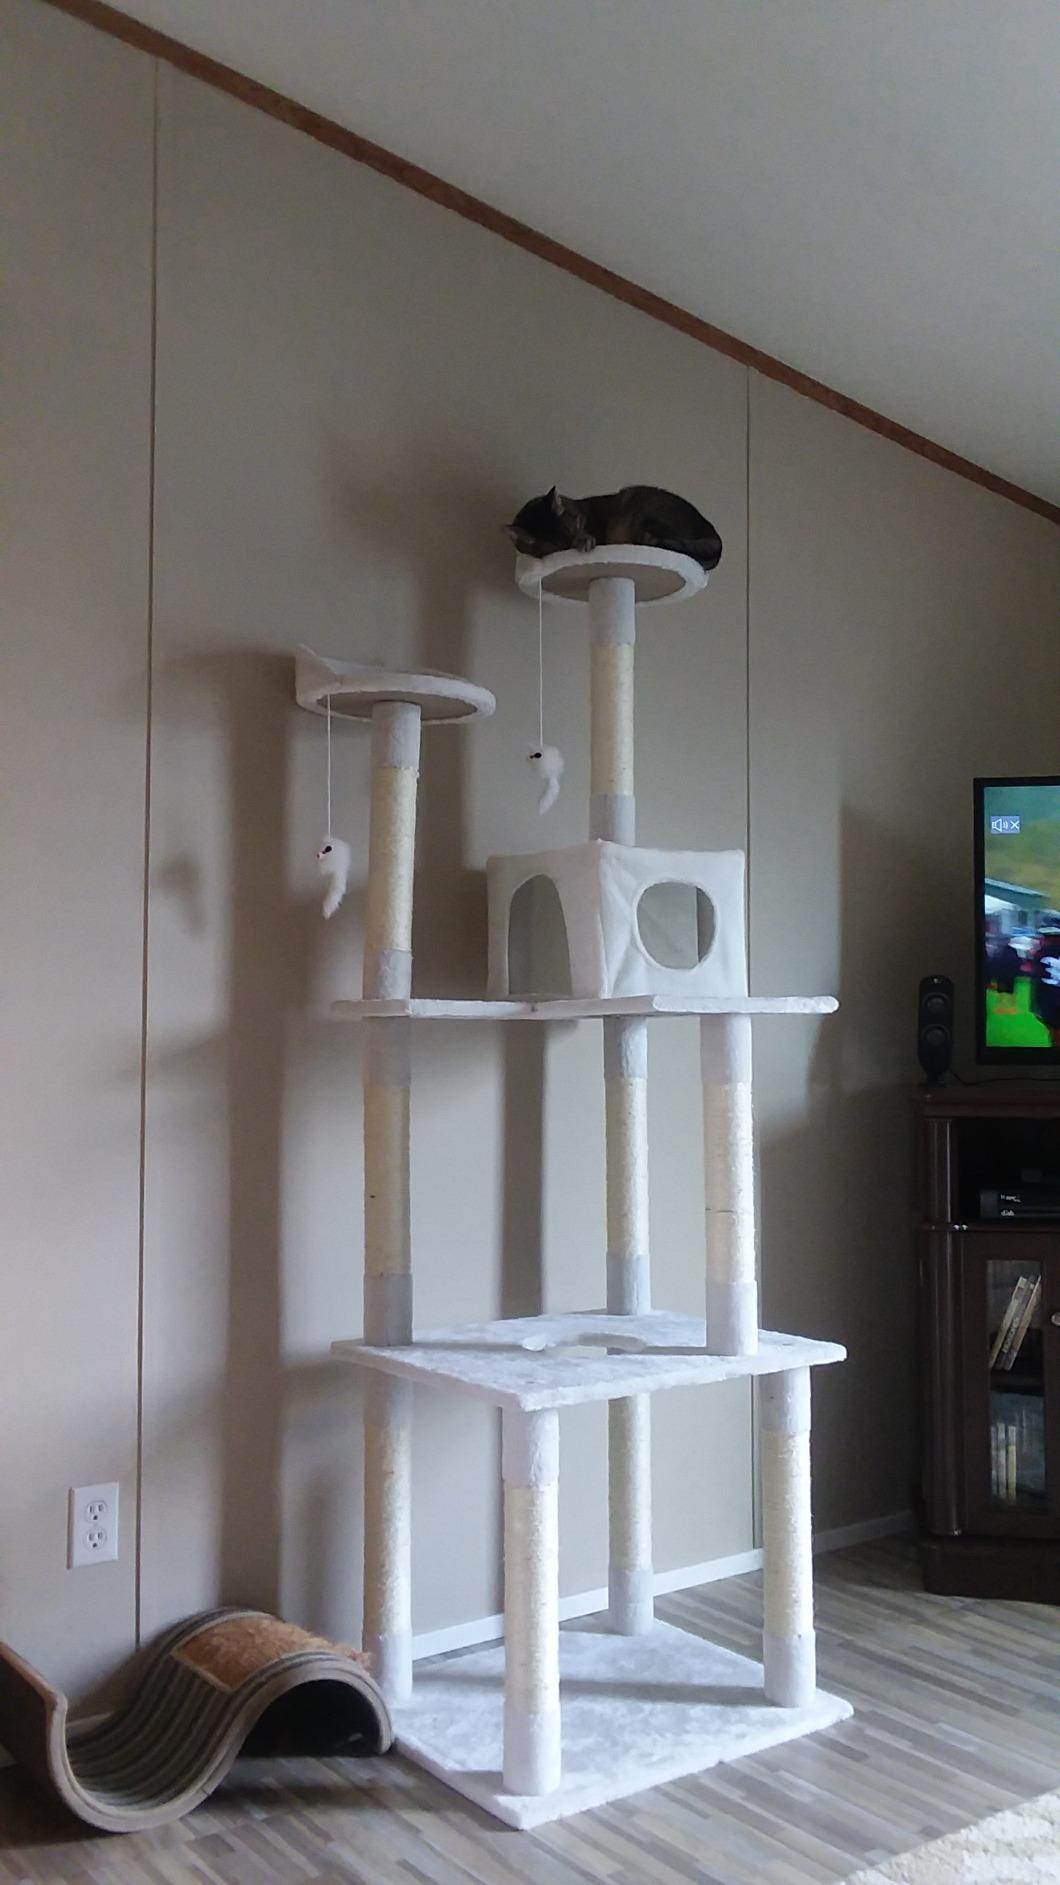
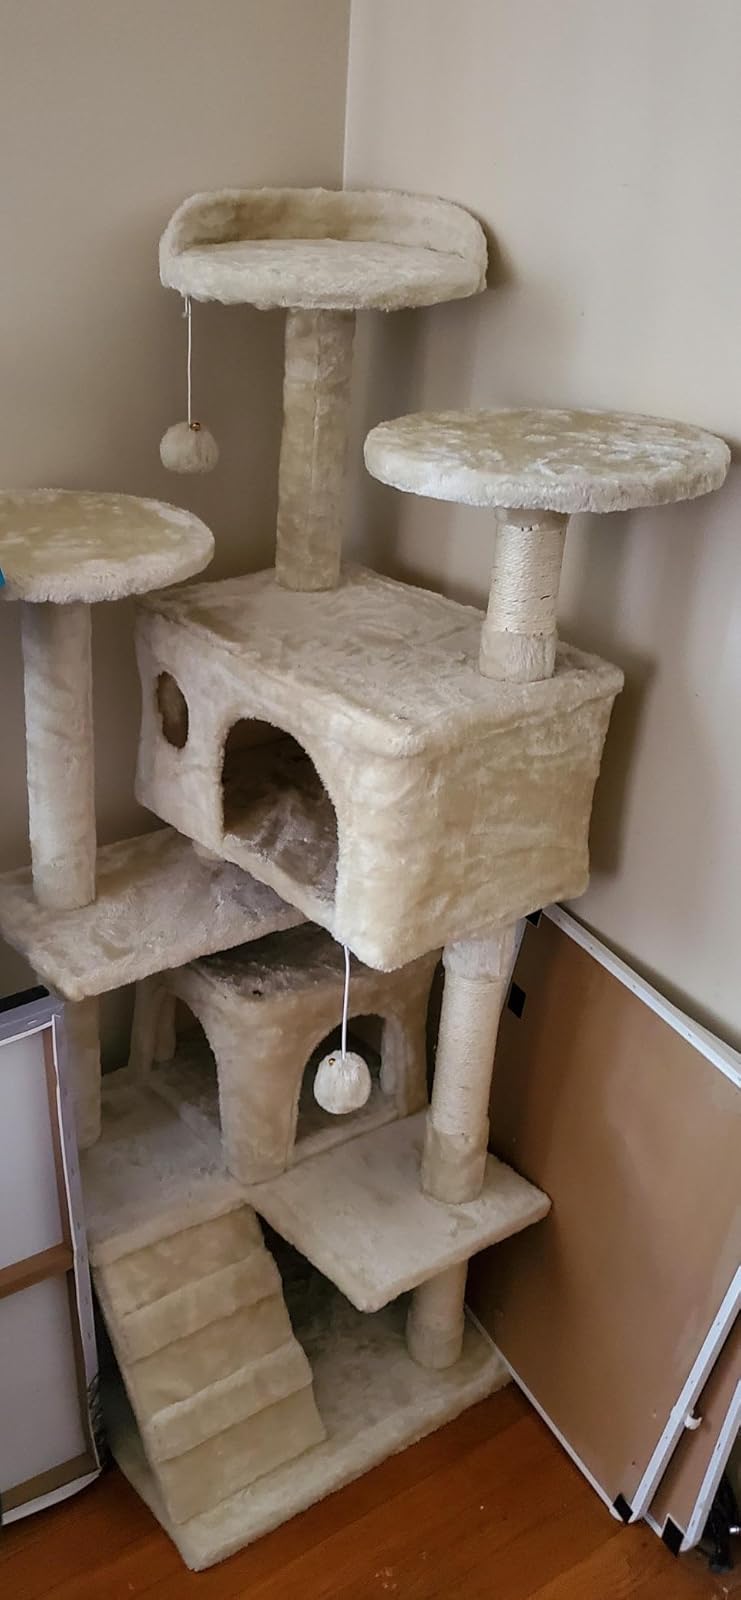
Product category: items_cat tree
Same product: no